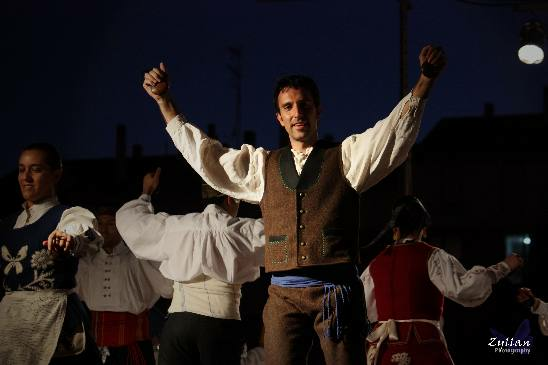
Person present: Yes